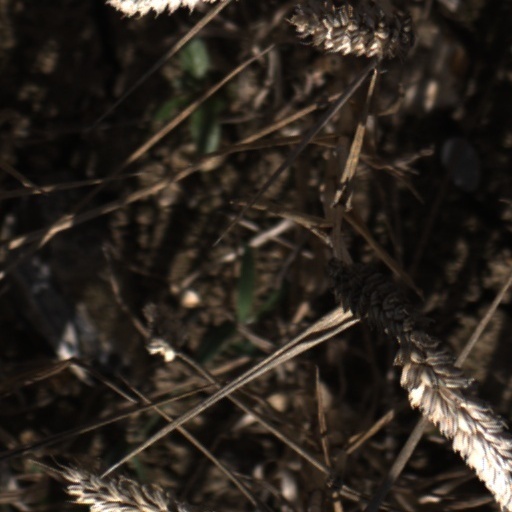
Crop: wheat